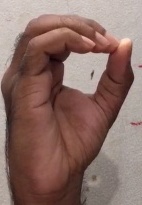
ASL sign: O